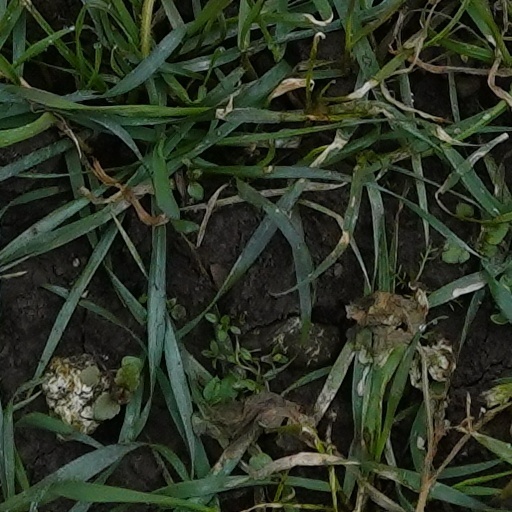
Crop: wheat